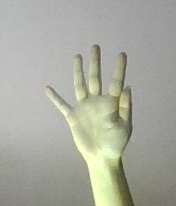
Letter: sheen